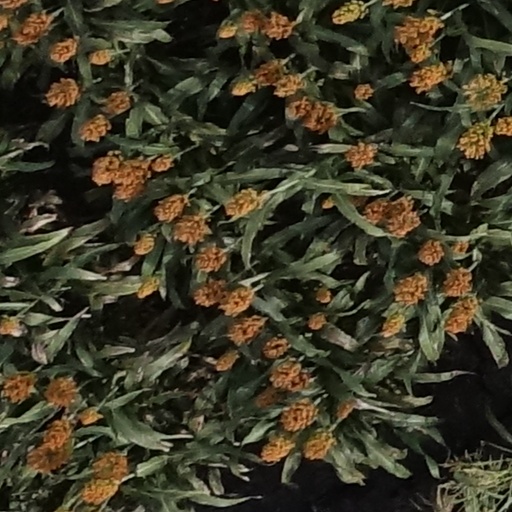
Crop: sorghum